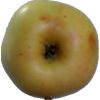
Label: Apple 6